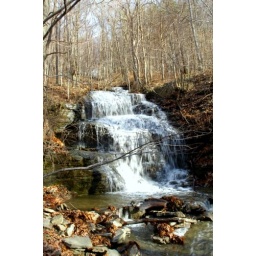
hill road falls near ithaca